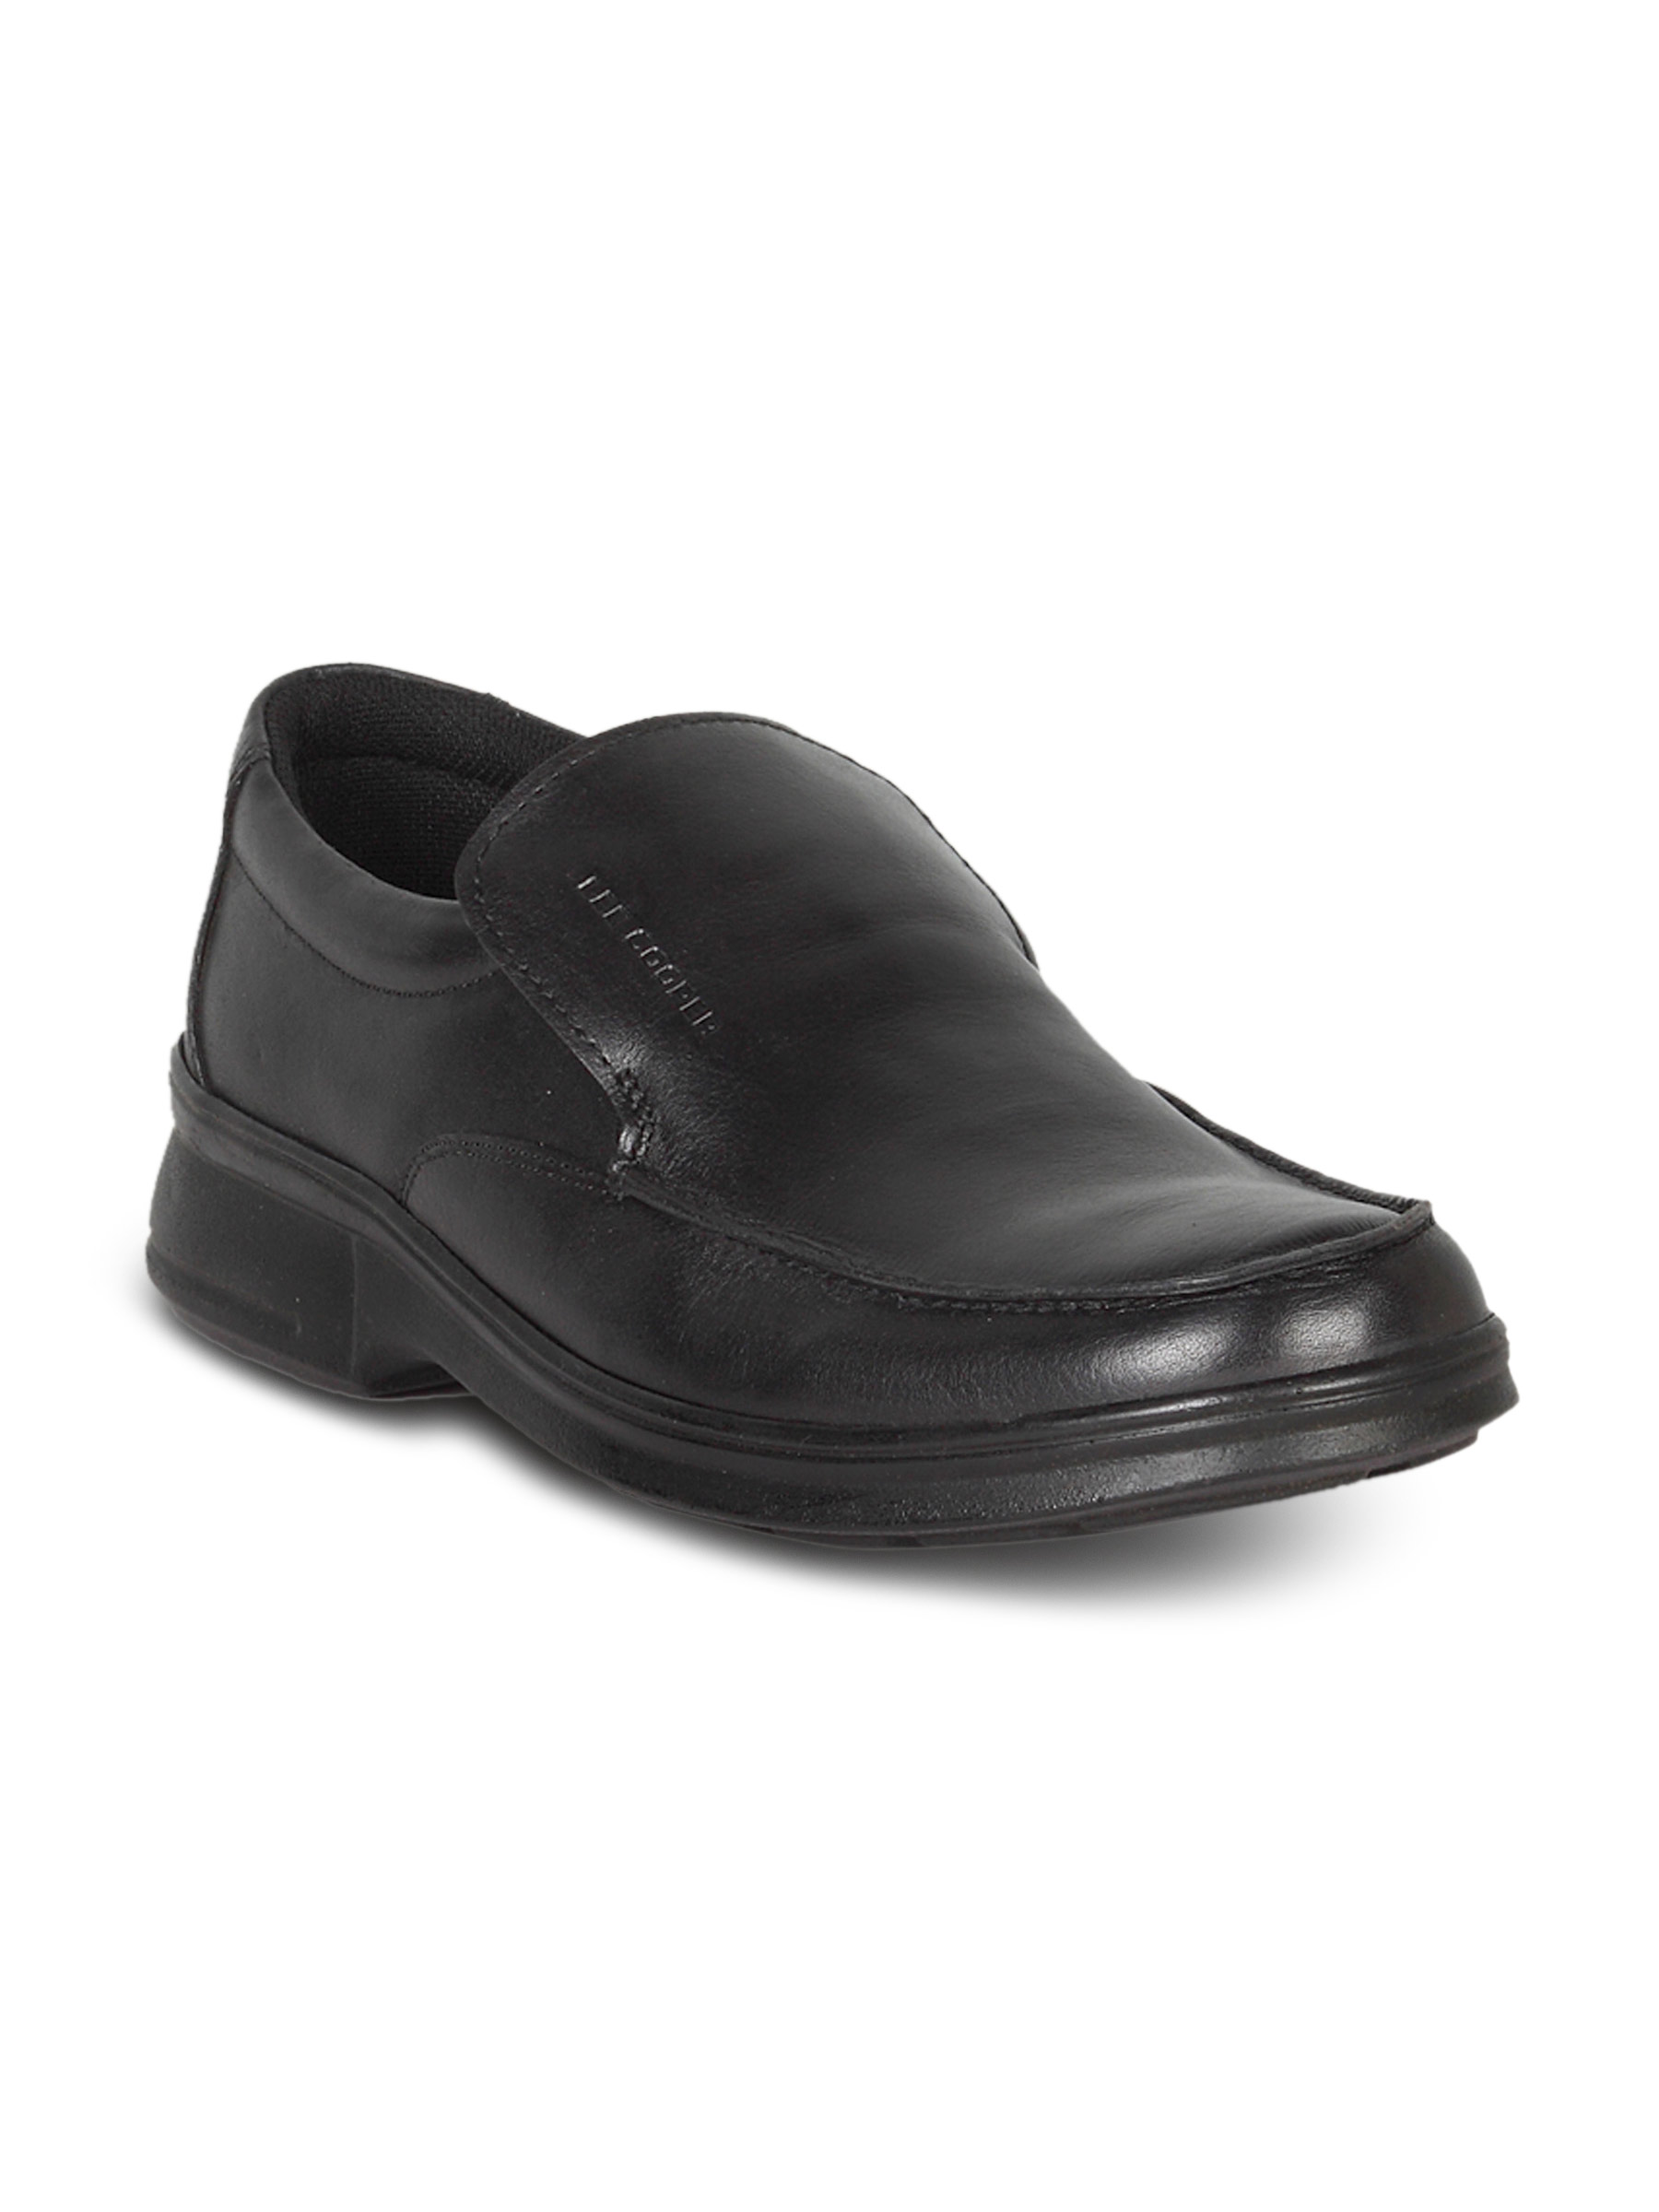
Lee Cooper Men Black Shoe
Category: Footwear / Shoes / Formal Shoes
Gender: Men
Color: Black
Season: Summer 2011
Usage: Formal